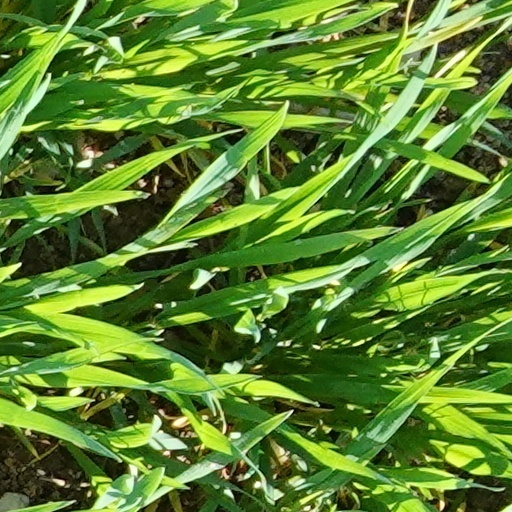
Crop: wheat